Imperium (1992 video game)

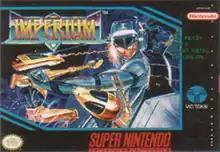
North American cover art

Imperium ("Mobile Armoured Dion" "[機動装甲 ダイオン Kidou Soukou Daion]" in Japan) is a vertical scrolling shooter developed by Jorudan and published by Vic Tokai in 1992 for the Super Nintendo Entertainment System.